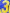
Number: 3